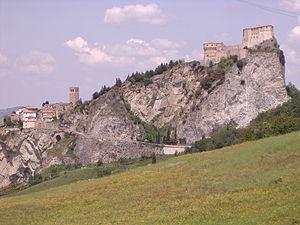
La Forteresse de San Leo est un château italien, situé près d'Urbino et de San Leo, dans l'actuelle région d'Emilie Romagne, à l'époque dans les États pontificaux.